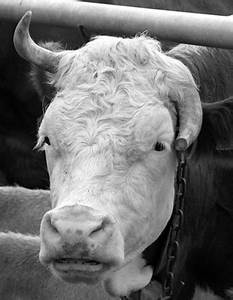
Label: cow